Question: Please indicate a possible affordance area of the banana that can be used for eating
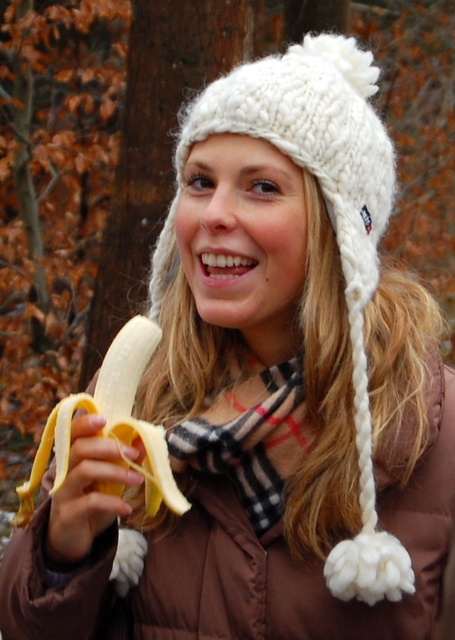
Answer: [13.966, 316.391, 190.808, 519.699]